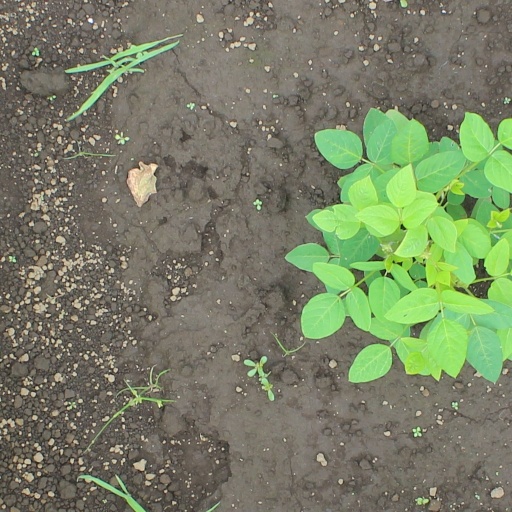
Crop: soybean